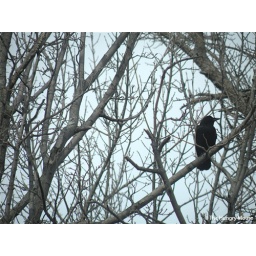
There's always a few crows hanging out outside my kitchen window in Salem, Mass.